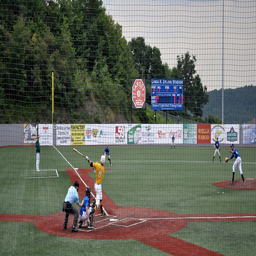
A baseball player in yellow and white holds a bat while players in blue and white surround him on a baseball field.
a number of baseball players ion a field playing
The players scramble after a batter has hit the baseball.
A baseball game on a baseball field with a batter at home plate swinging the bat and a scoreboard behind the outfield fence.
A baseball game is being played on a field.